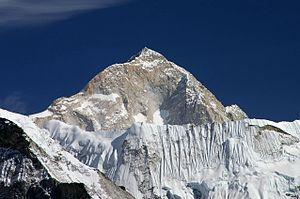
Monique Richard, née le 25 février 1975 à Montréal au Canada, est une alpiniste canadienne.
Le Makalu est un sommet culminant à 8 485 mètres d'altitude, à la frontière entre le Tibet, en Chine, et le Népal, dans l'Himalaya. Il constitue le cinquième plus haut sommet au monde. Sa première ascension a été réussie le 15 mai 1955, deux ans après celle de l'Everest situé à moins de vingt kilomètres, par les Français Lionel Terray et Jean Couzy. Ses versants nord et sud font respectivement partie de la réserve naturelle du Qomolangma et du parc national de Makalu Barun.